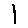
Label: 1